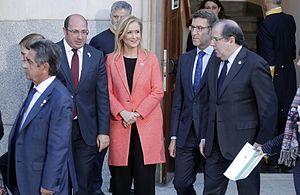
Cristina Cifuentes Cuencas, née le 1ᵉʳ juillet 1964 à Madrid, est une femme politique espagnole, membre du Parti populaire.